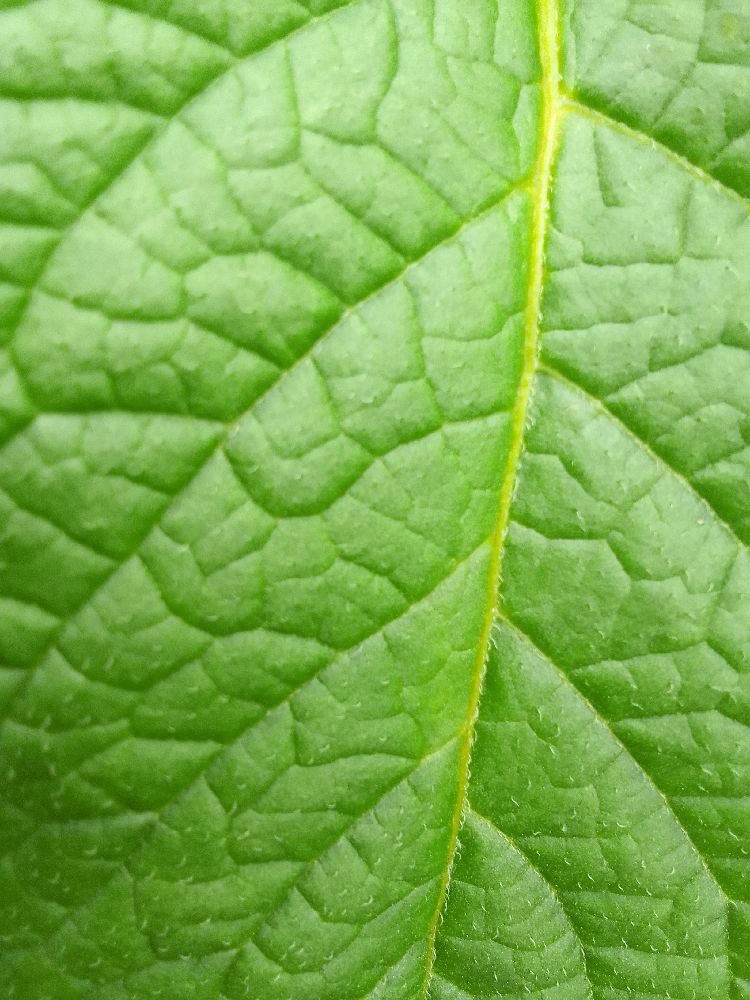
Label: Healthy